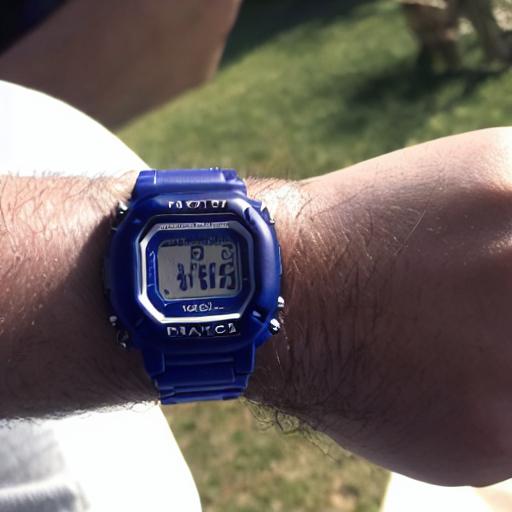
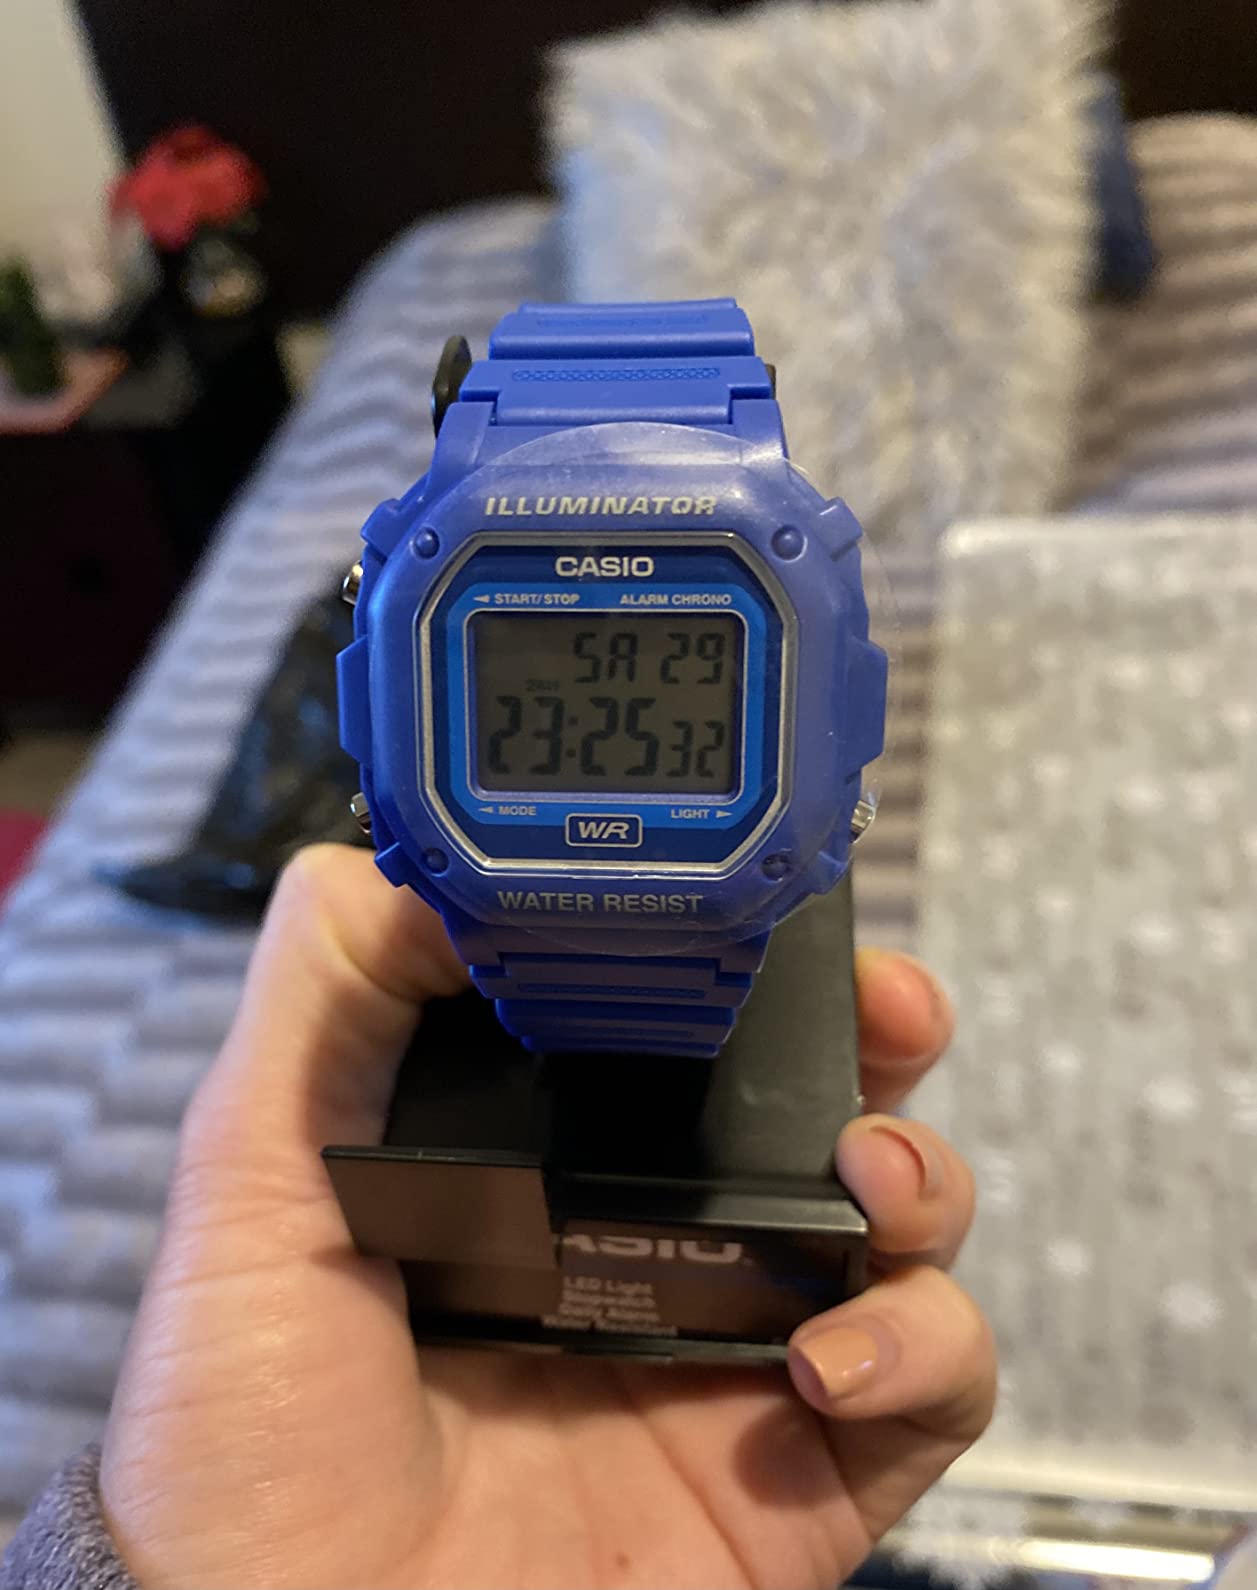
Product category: accessories_watch
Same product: no